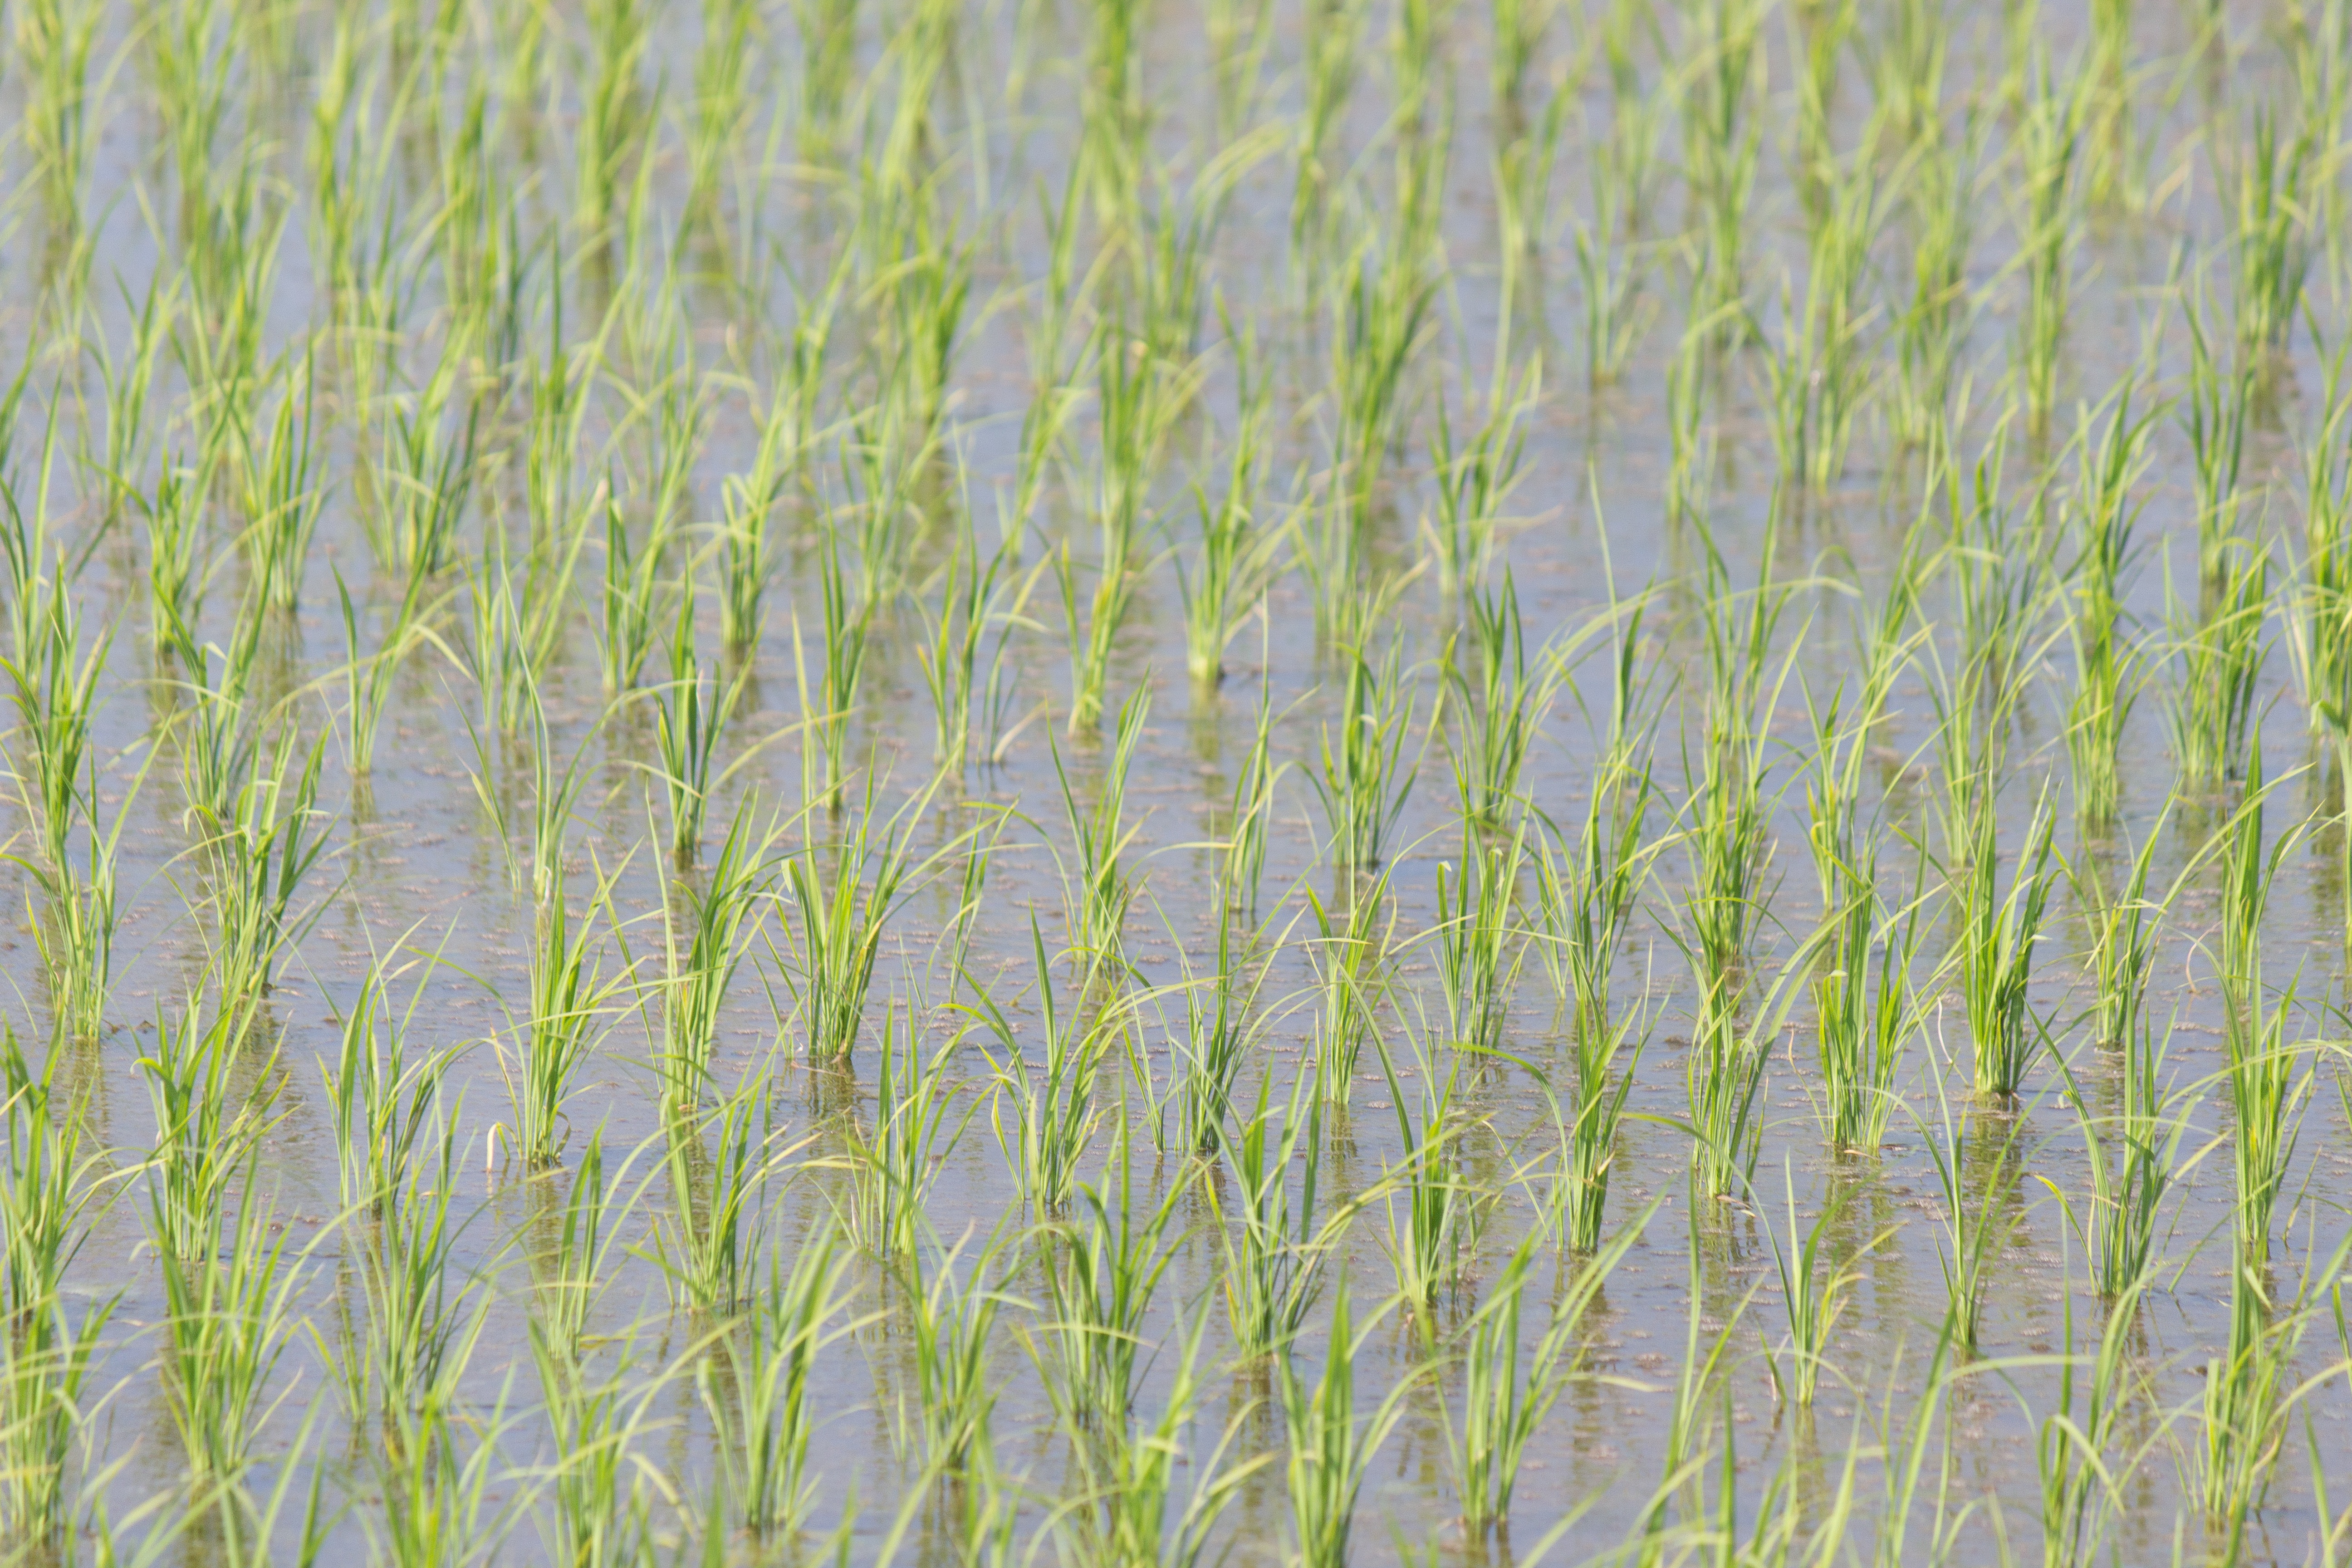
grass, plant, field, meadow, prairie, flower, green, crop, agriculture, japan, grassland, ecosystem, ear of rice, yamada's rice fields, flowering plant, grass family, plant stem, land plant, phragmites